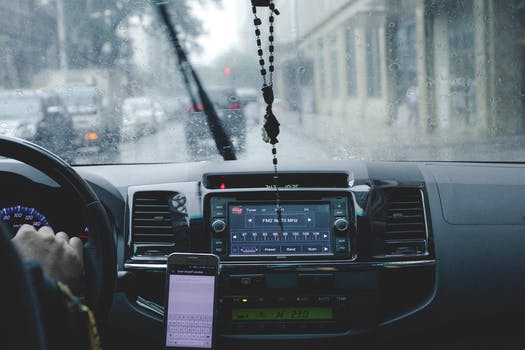
Label: No Watermark